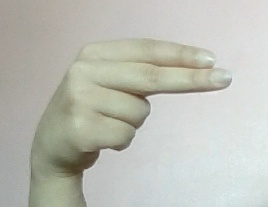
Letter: ain